Archery

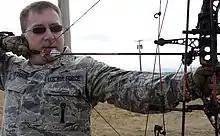
Chief Master Sgt. Kevin Peterson demonstrates safe archery techniques while aiming an arrow at a target on the 28th Force Support Squadron trap and skeet range at Ellsworth Air Force Base, S.D., 11 October 2012.

Most modern archers wear a bracer (also known as an arm-guard) to protect the inside of the bow arm from being hit by the string and prevent clothing from catching the bowstring. The bracer does not brace the arm; the word comes from the armoury term "brassard", meaning an armoured sleeve or badge. The Navajo people have developed highly ornamented bracers as non-functional items of adornment. Some archers (nearly all female archers) wear protection on their chests, called chestguards or plastrons. The myth of the Amazons was that they had one breast removed to solve this problem. Roger Ascham mentions one archer, presumably with an unusual shooting style, who wore a leather guard for his face.